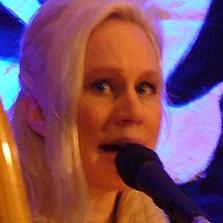
Age: 34